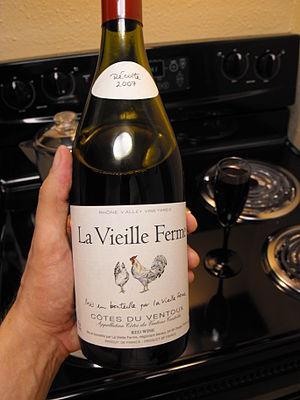
AOC Ventoux 2007, La Vieille Ferme par Jean-Pierre Perrin
Le ventoux est un vin d'appellation d'origine contrôlée du vignoble de la vallée du Rhône en France. Anciennement appelé côtes-du-ventoux, il a été renommé par le décret n°2009-1243 du 14 octobre 2009. Son vignoble est disposé en arc de cercle autour du mont Ventoux surnommé le Géant de Provence. Des récentes découvertes archéologiques ont mis en évidence que l'implantation des vignes sur ce terroir était l'une des plus anciennes de France.